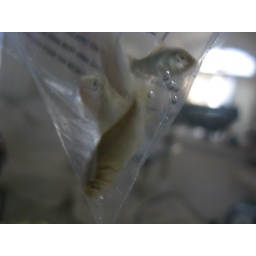
&amp;quot;Starter&amp;quot; feeder fish in their little plastic bag.